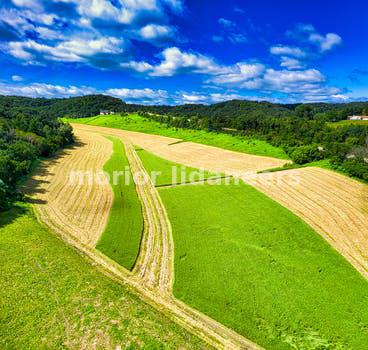
Label: Watermark